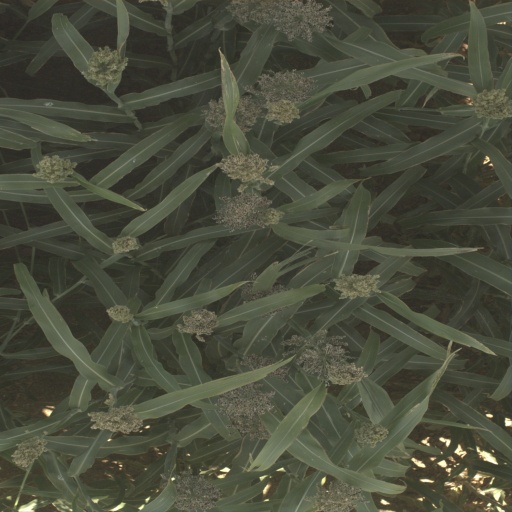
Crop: sorghum